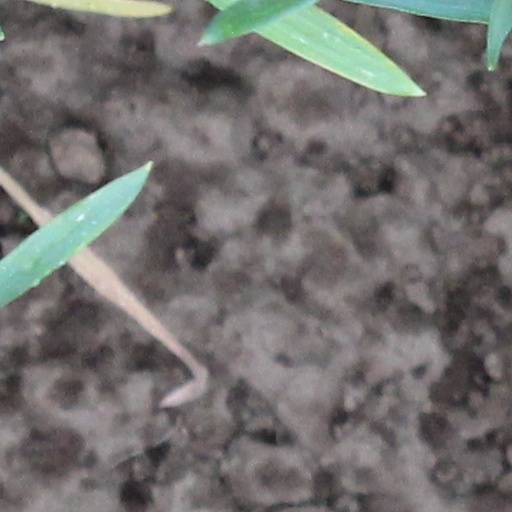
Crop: wheat